Enrico Gotti

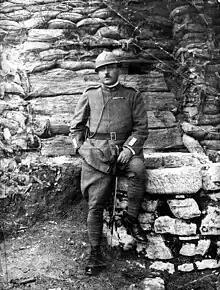

Enrico Gotti (18 July 1867 - 6 June 1920) was an Italian General in the service of the Italian Army and the commander of the Italian forces in the Italian held Vlora in 1920. He died during the Battle of Vlora in Albania, killed in action.